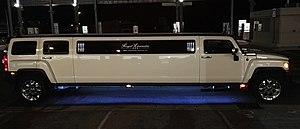
Limousine Hummer H3 de location dans le département de l'Aude, 11 mars 2017.
Hummer est un constructeur automobile américain appartenant au groupe automobile General Motors. Hummer fabrique une série de véhicules utilitaires sportifs dérivée du véhicule tout-terrain militaire Humvee. Après les déboires financiers de GM en 2008, la marque a été mise en vente en 2009 puis fermée en 2010. En 2020, GMC relance la marque avec un Hummer électrique.